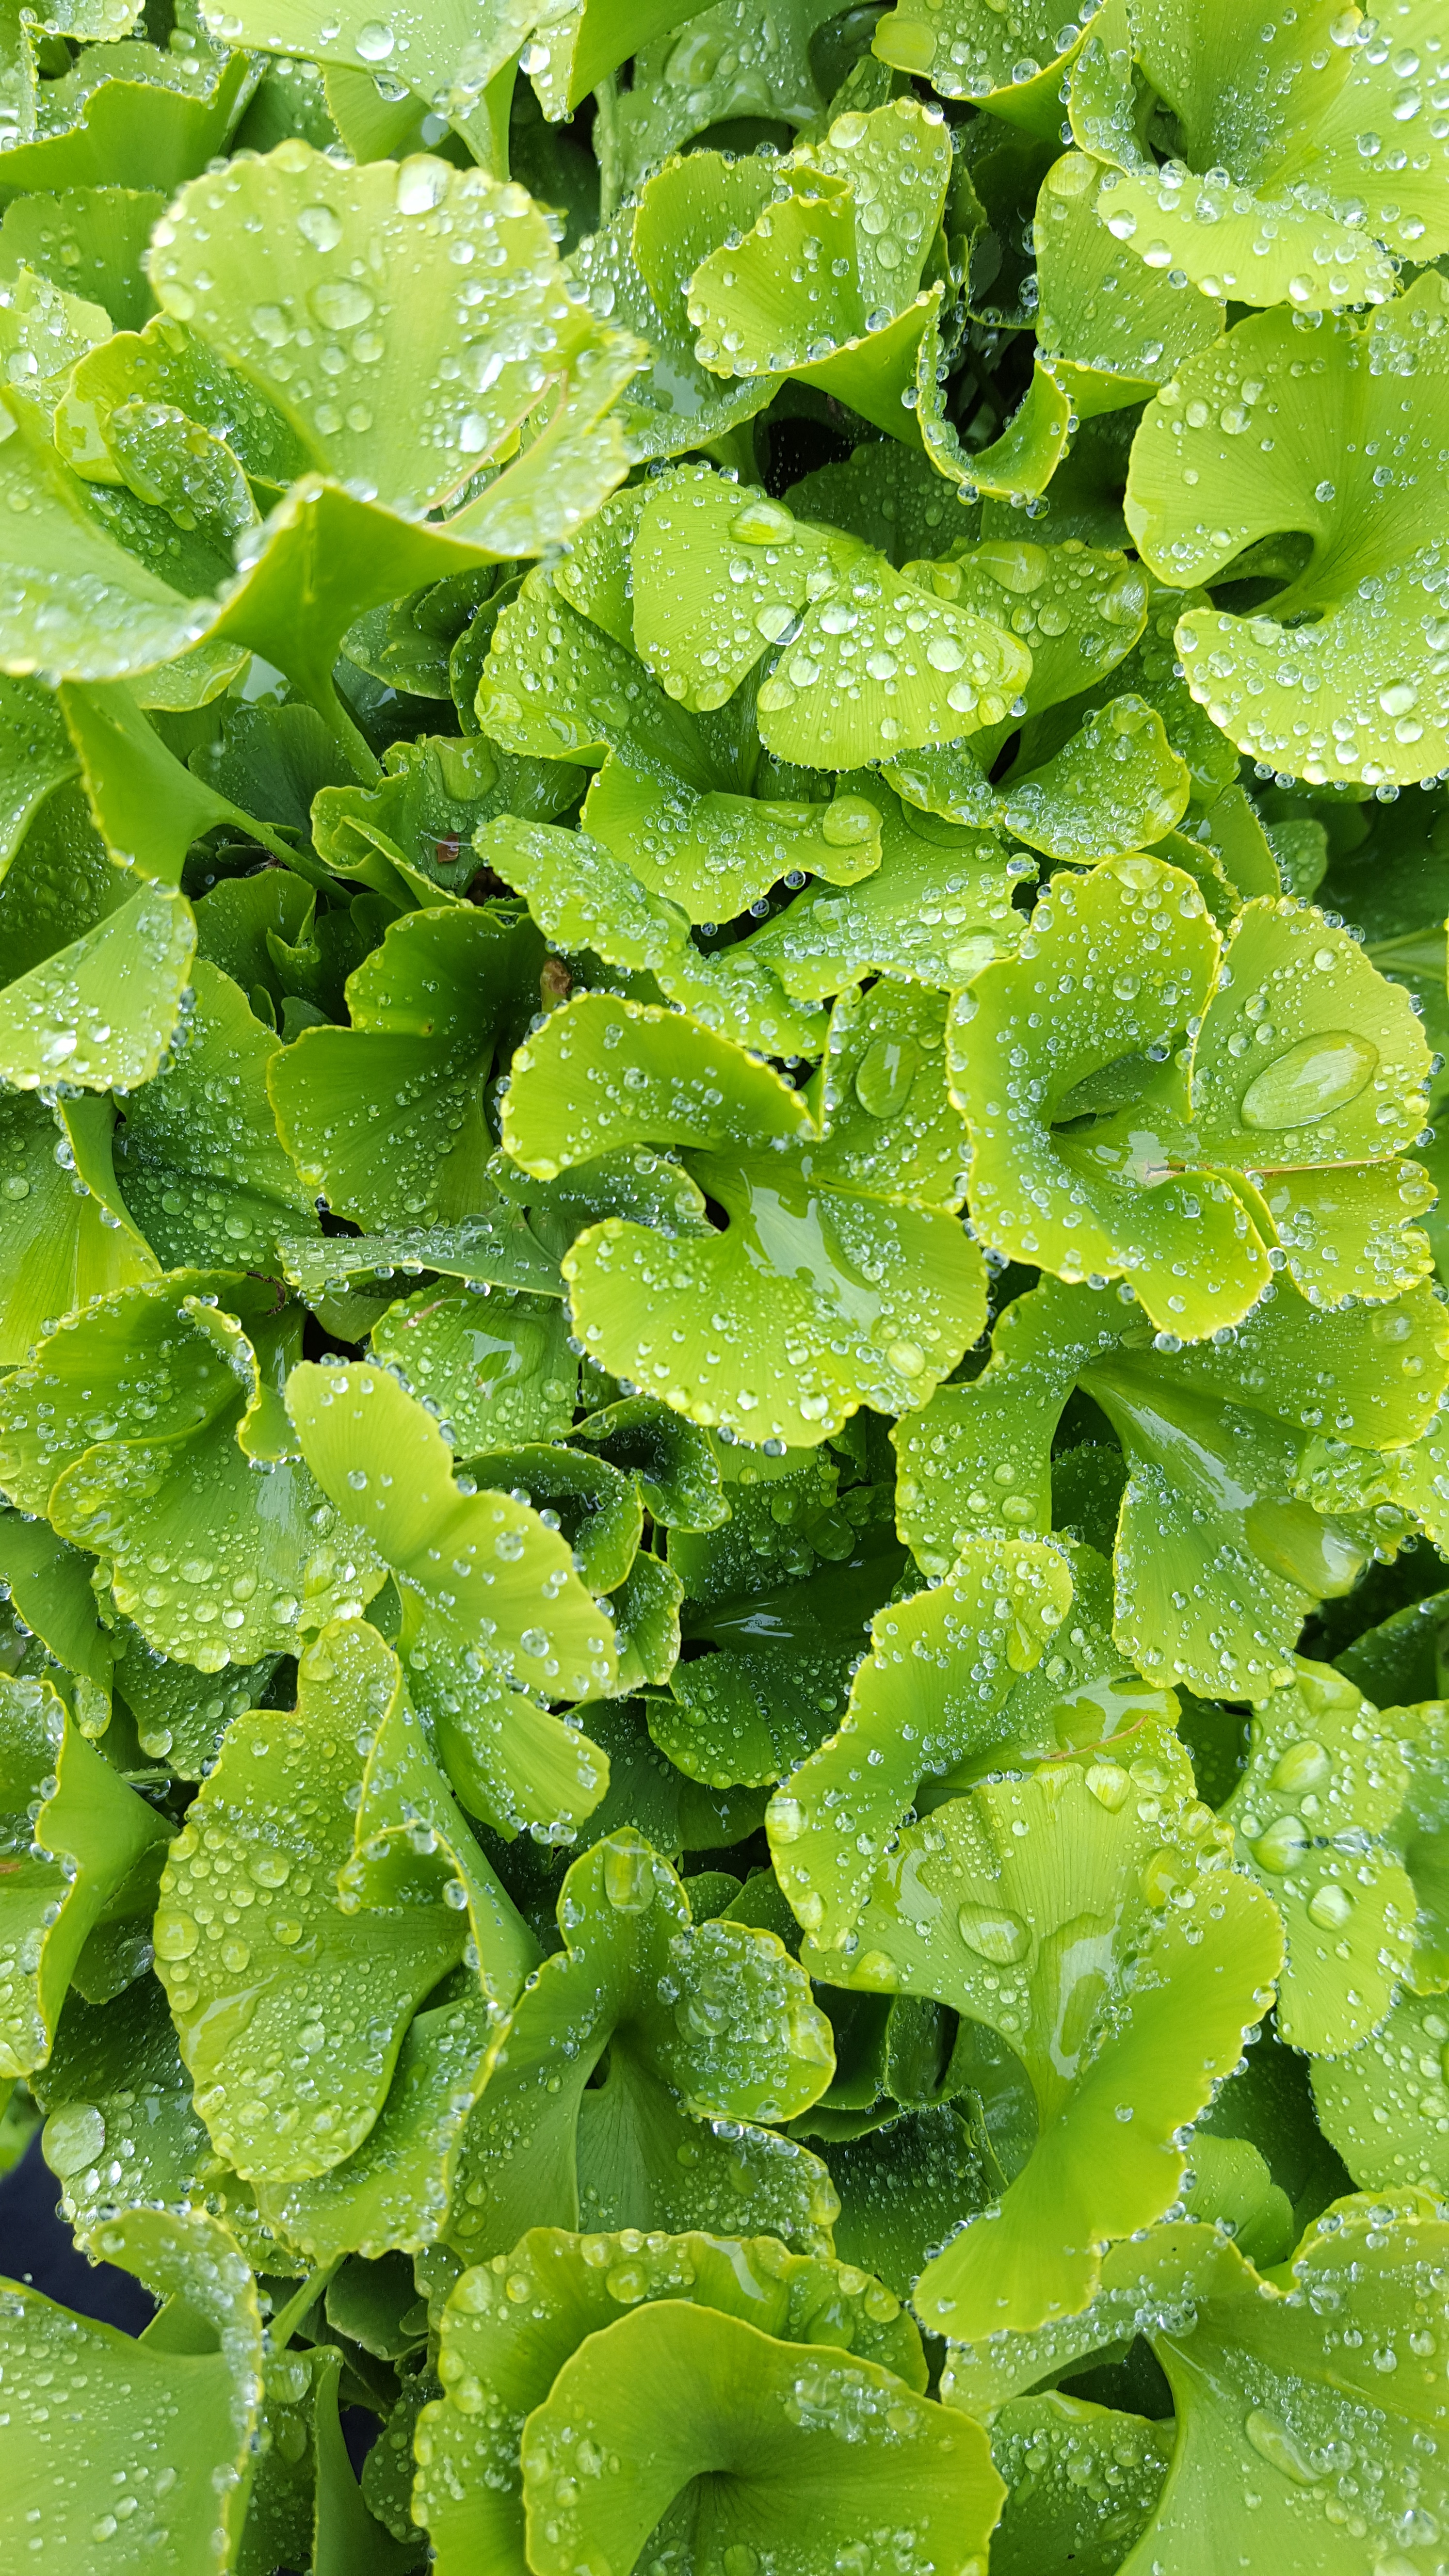
nature, drop, dew, plant, leaf, flower, food, green, herb, produce, vegetable, drop of water, green leaves, flowering plant, centella asiatica, annual plant, land plant, leaf vegetable, centella